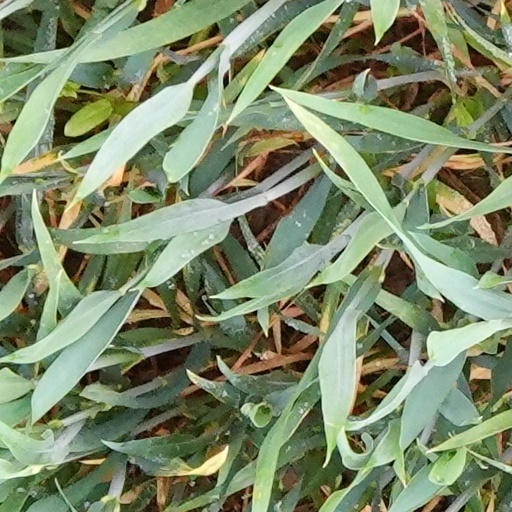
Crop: wheat